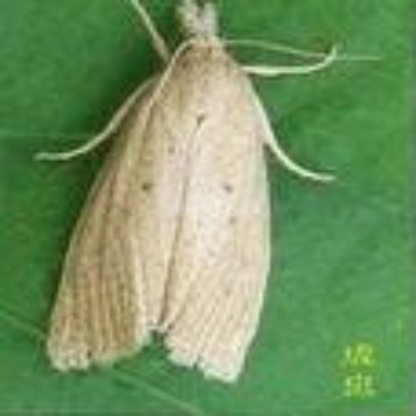
Nhãn: Sâu đục thân (Sọc nâu )( Chilo suppressalis )